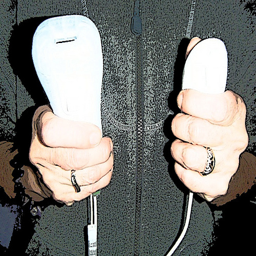
Someone with a ring holding onto a Wii remote control
a close up of person holding a white wii mote
A person with in an altered picture holding remote controllers.
A pair of hands hold a set of Wii motes.
A close up of a person holding a controller for a video game system.